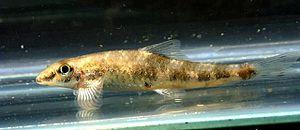
Psilorhynchidae ou « carpes de montagnes » est une famille de poissons appartenant à l’ordre des Cypriniformes. Psilorhynchidae est mono-typique, c'est-à-dire qu'il ne contient qu'un seul genre Psilorhynchus. Ce genre et famille se rencontre dans les rivières à courant rapide et les ruisseaux d’Asie du Sud et du Myanmar.